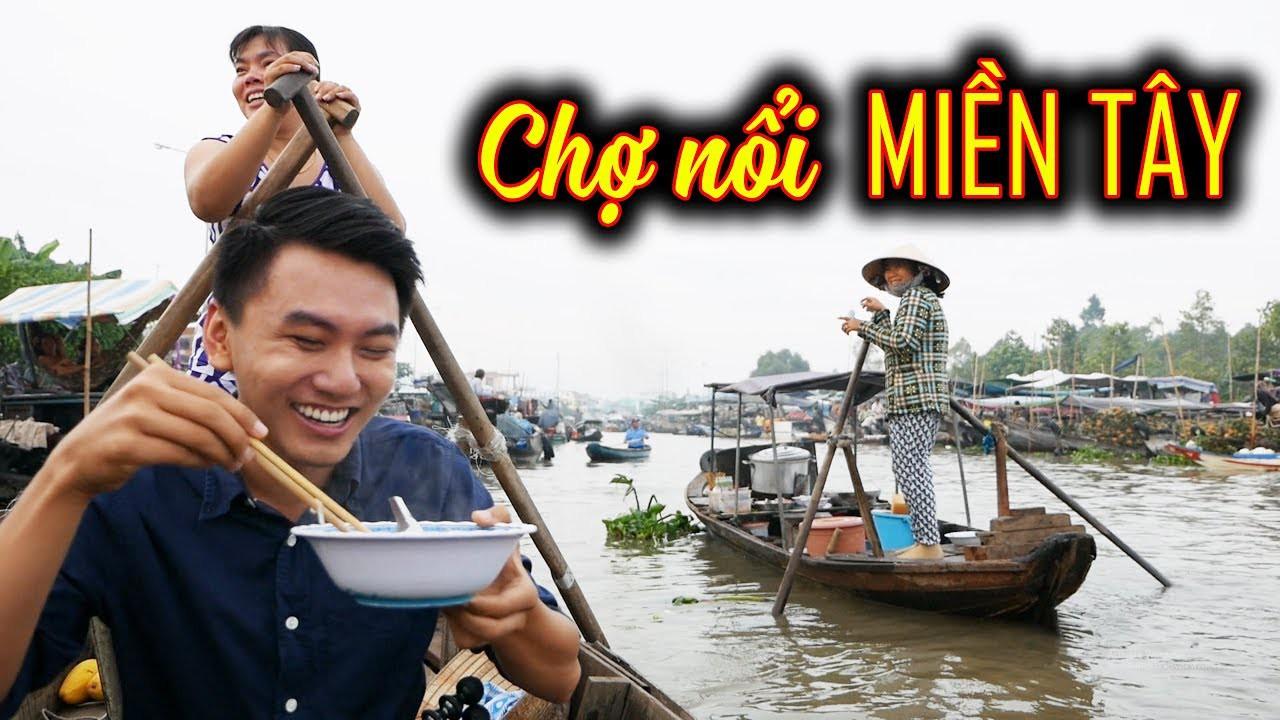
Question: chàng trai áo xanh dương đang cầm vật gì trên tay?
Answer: chàng trai đang cầm một cái bát và một đôi đũa